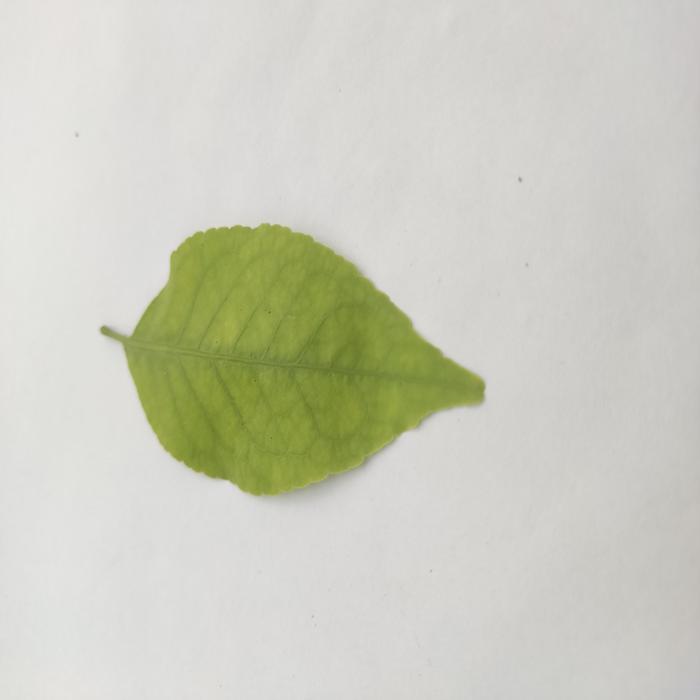
Crop: Aegle Marmelos
Leaf condition: Cercospora_Leaf